2018 NRL Grand Final

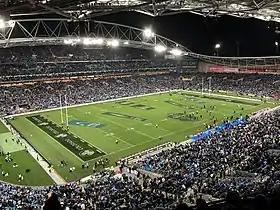
ANZ Stadium, where the match was played

Sydney and Melbourne finished first and second on the premiership ladder respectively, making up a top four in which all teams (together with the South Sydney and Cronulla-Sutherland) finished on 34 points. The sides faced each other only once during the regular season, with the Storm edging out a 9-8 victory over the Roosters at Adelaide Oval courtesy of a Cameron Smith field goal. Having a double home game advantage, both teams defeated the third-placed Rabbitohs and fourth-placed Sharks to earn a week off from the semi-finals and a place into the grand final. Sydney, playing at Allianz Stadium, defeated the Sharks 21-12 in the second qualifying final. In the preliminary final, they defeated the Rabbitohs 12-4 in front of a record crowd of 44,380 in the last ever NRL game held at Allianz Stadium before its scheduled knock-down and rebuild. Melbourne, playing at AAMI Park, narrowly defeated the Souths 29-28 in the first qualifying final, before beating their 2016 grand final opponents Cronulla-Sutherland 22-6 to join the Roosters in the premiership decider. Sydney and Melbourne last played each other in the finals in 2015, where the fourth-placed Storm defeated the minor-premiership winning Roosters 20-18 in the first week of the finals.